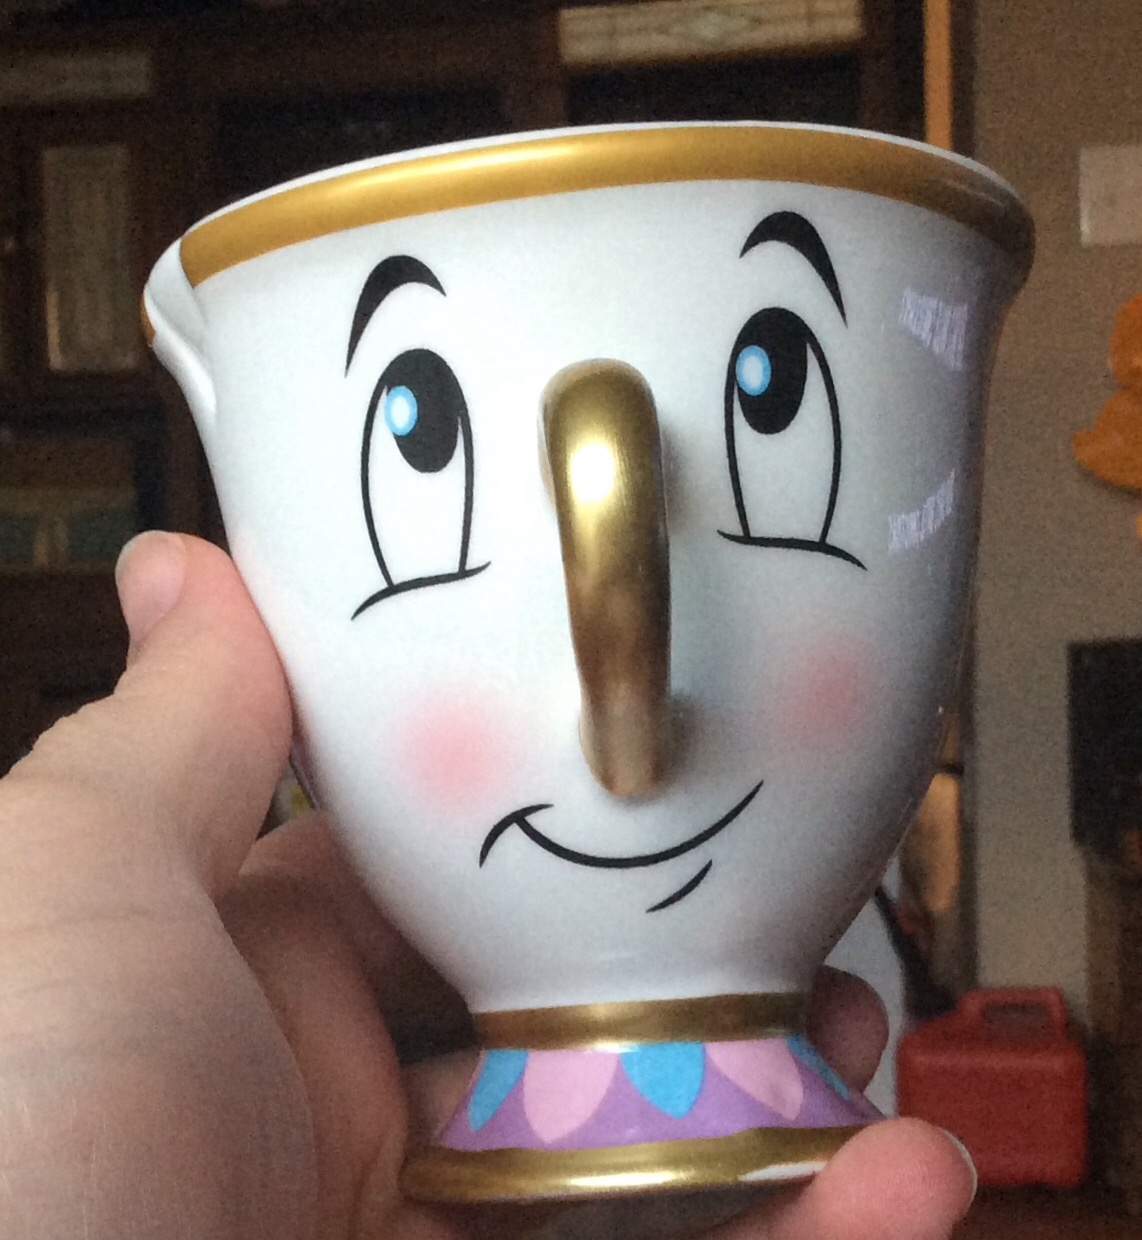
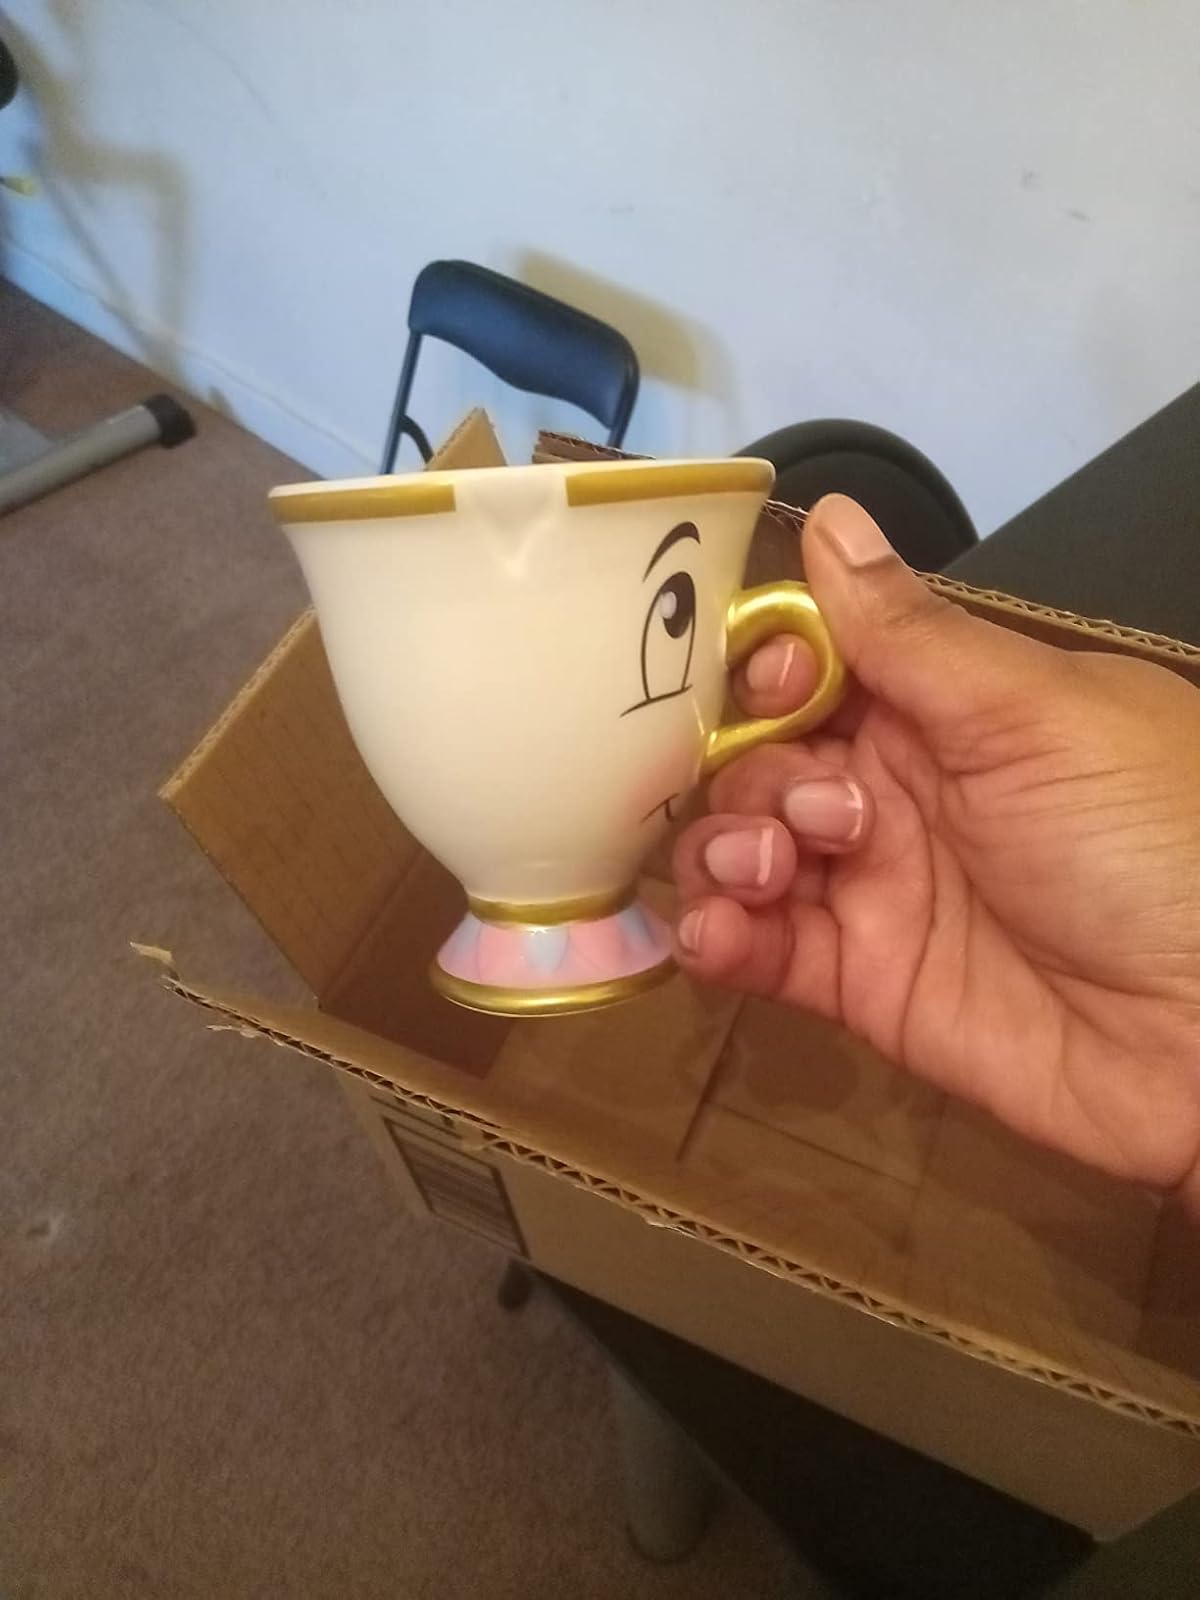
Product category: items_mug
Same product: yes